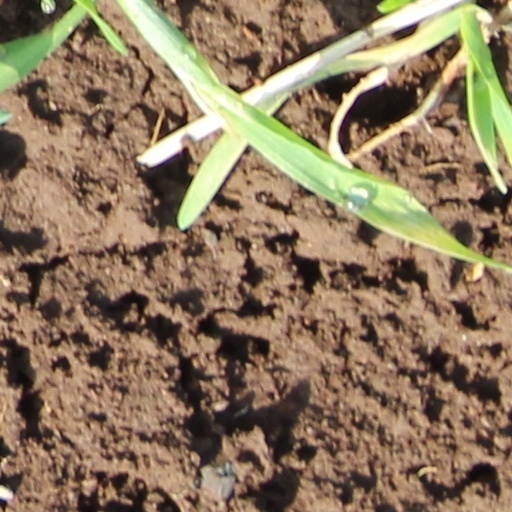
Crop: wheat